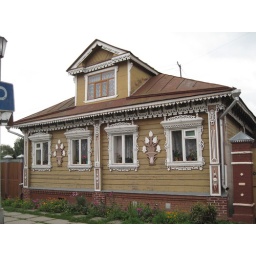
Once you're outside the big cities the houses are quite colorful and the lattice work around the windows is beautiful.